History of underwater diving

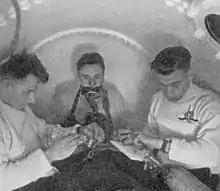
In 1942–43 the UK Government carried out extensive testing for oxygen toxicity in divers.

The first properly anthropomorphic design of ADS, built by the Carmagnolle brothers of Marseilles, France in 1882, featured rolling convolute joints consisting of partial sections of concentric spheres formed to create a close fit and kept watertight with a waterproof cloth. The suit had 22 of these joints: four in each leg, six per arm, and two in the body of the suit. The helmet possessed 25 individual glass viewing ports spaced at the average distance of the human eyes. Weighing , the Carmagnole ADS never worked properly and its joints never were entirely waterproof. It is now on display at the French National Navy Museum in Paris.